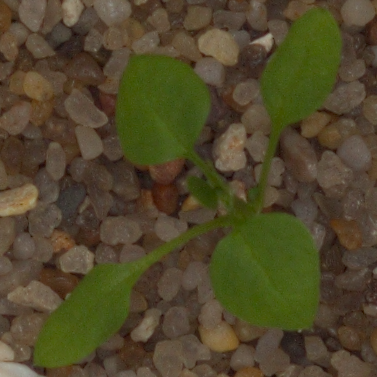
Label: common_chickweed